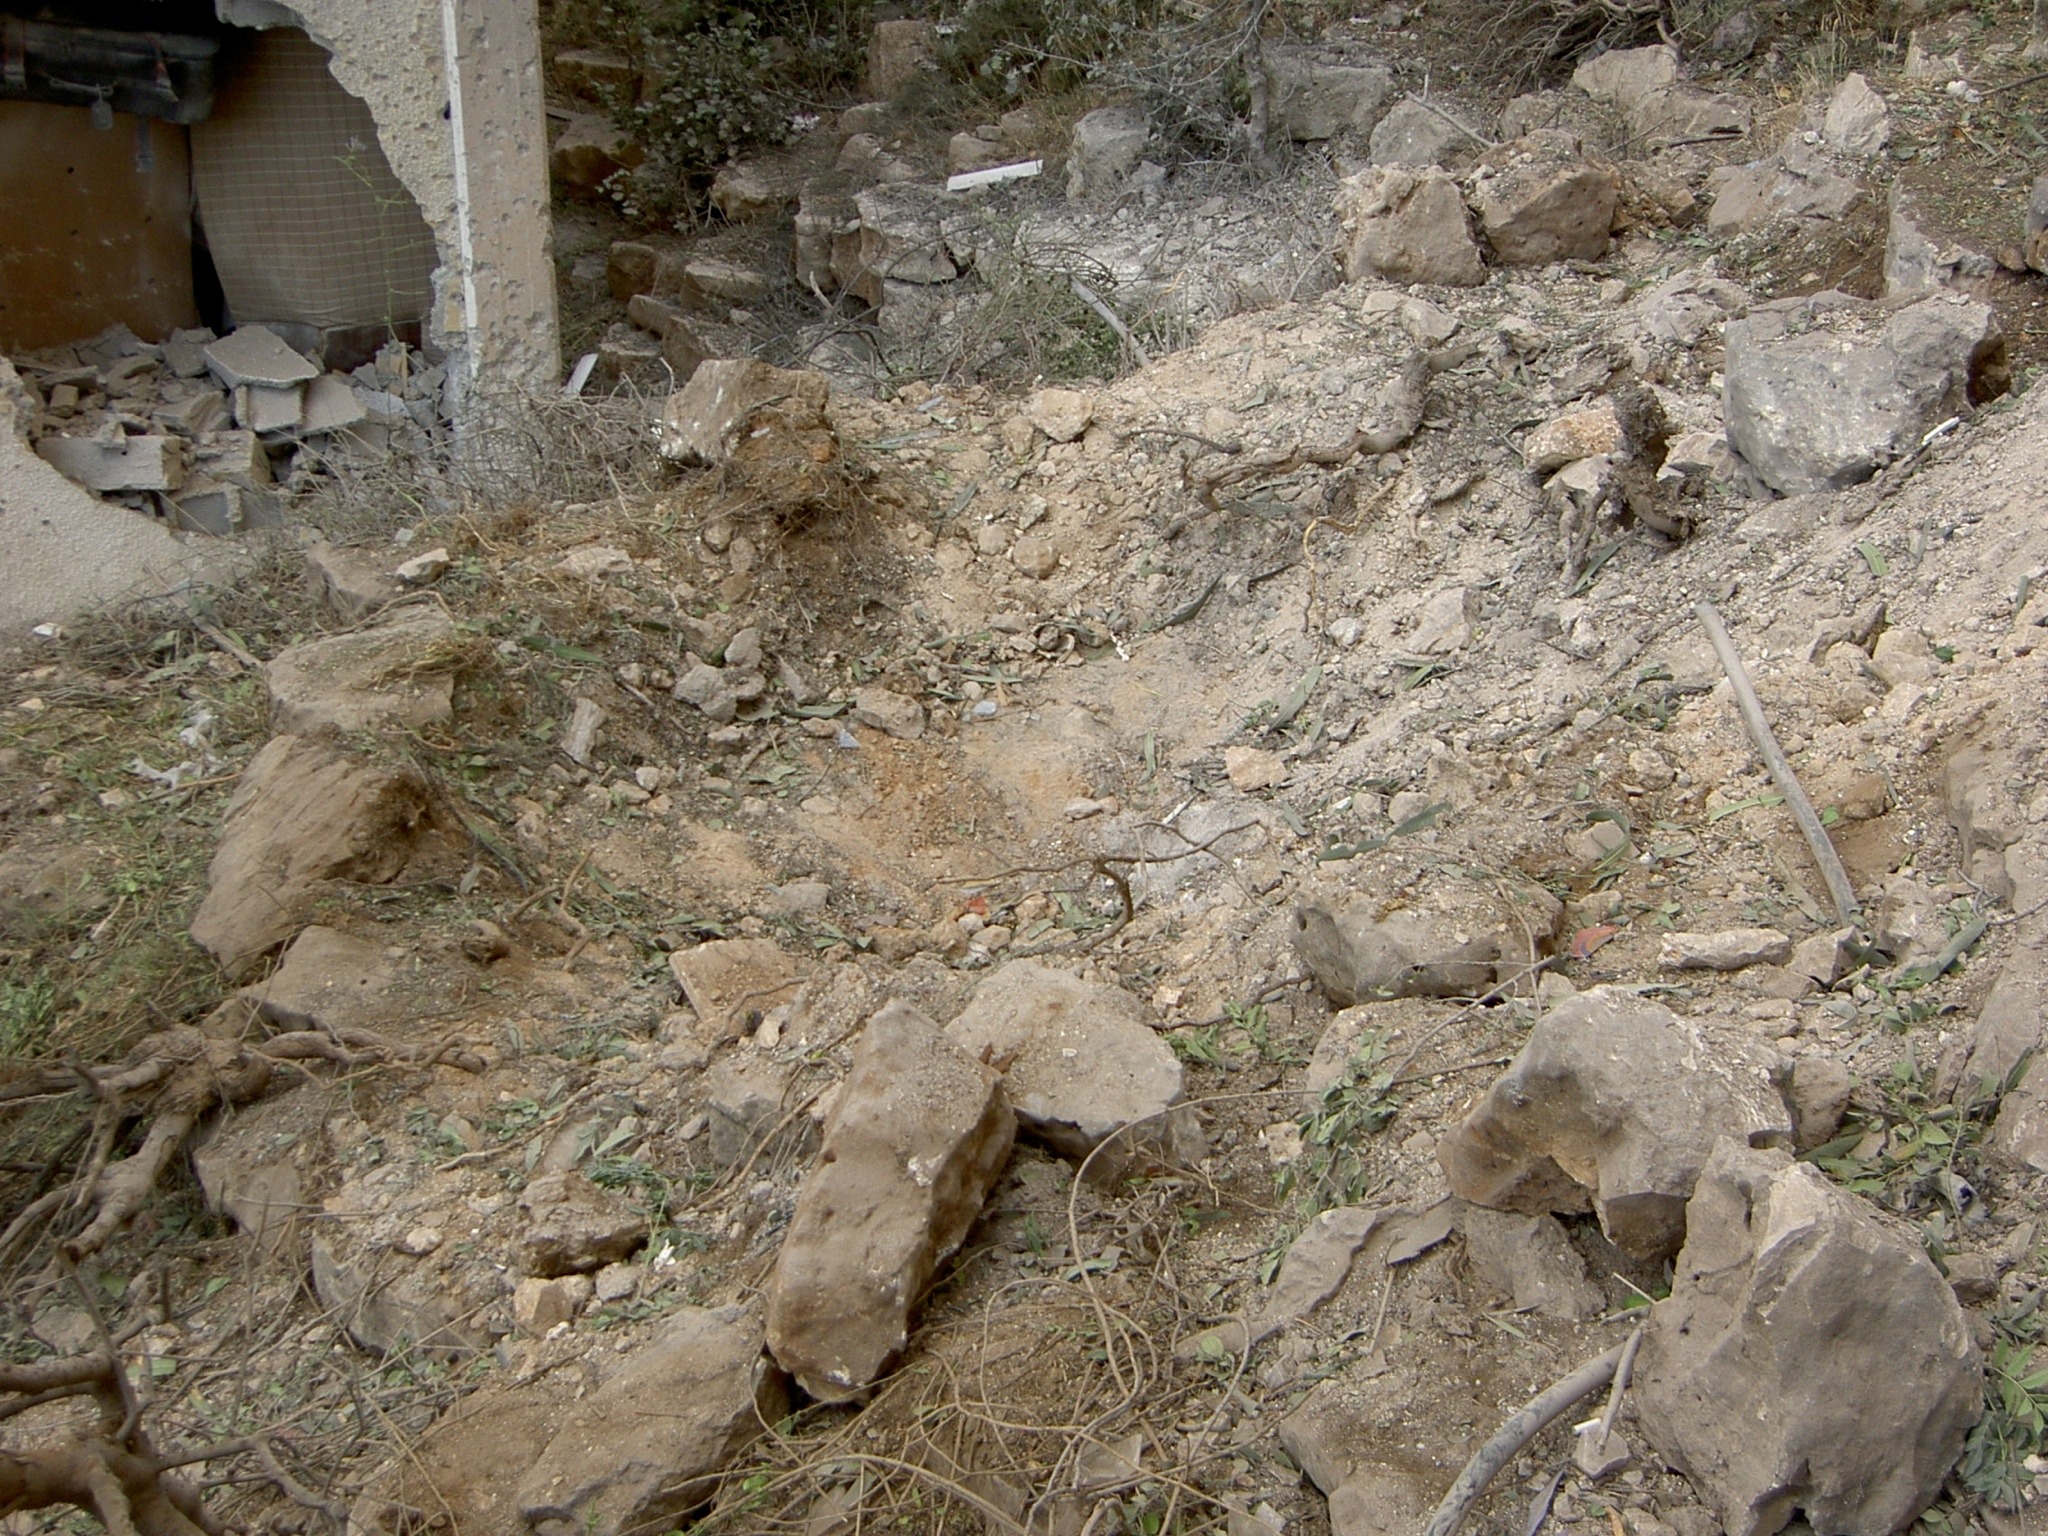
rock, war, geology, boulder, israel, lebanon, bedrock, 2006, ancient history, geological phenomenon, bomb crater